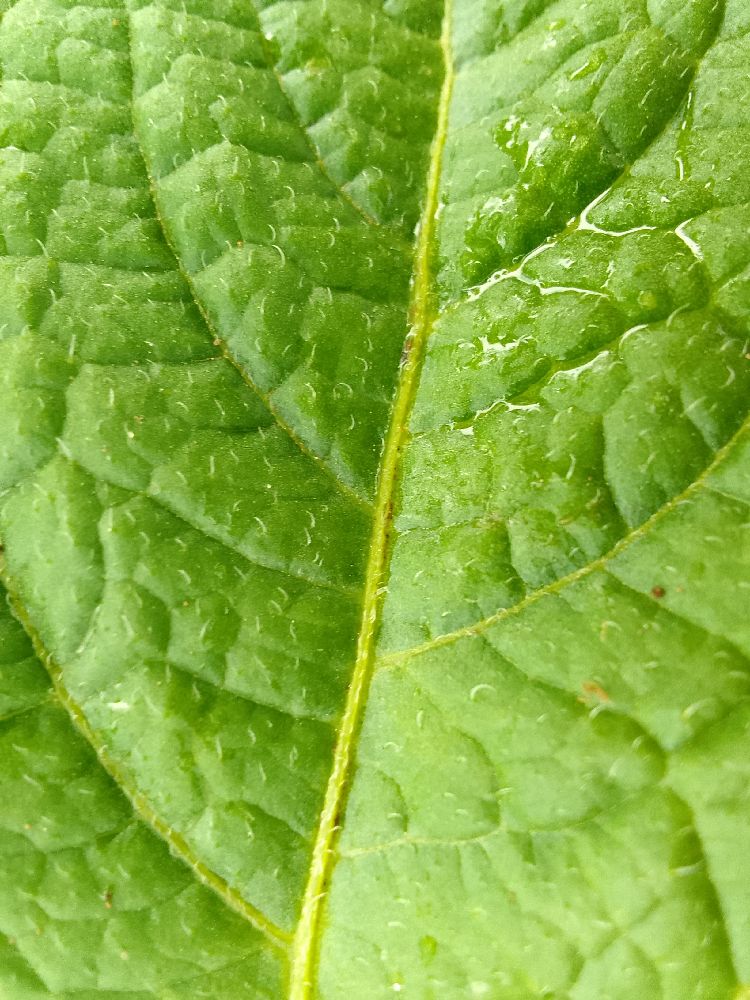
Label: Healthy